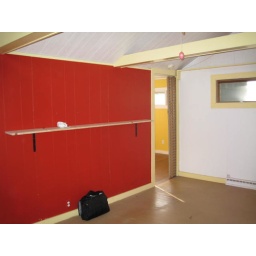
summer house left wall in main living room